Ferhat Arıcan

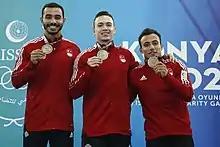
Arıcan (left) at the Islamic Solidarity Games

Arıcan began the year competing at the 2022 World Cups in Cottbus, Cairo, and Baku and the World Challenge Cup in Osijek; he earned one gold medal and two silver medals on the parallel bars. He competed at the Mediterranean Games where he helped Turkey win gold in the team competition. Additionally he won gold on parallel bars and bronze on pommel horse. Arıcan next competed at the Islamic Solidarity Games alongside Adem Asil and Ahmet Önder; together they won gold as a team. Individually Arıcan once again won gold on parallel bars and bronze on pommel horse. He next competed at the 2022 European Championships where he helped Turkey win team bronze behind Great Britain and Italy. Individually Arıcan placed fifth on pommel horse and seventh on the parallel bars. At the 2022 World Championships he placed fourth on parallel bars.